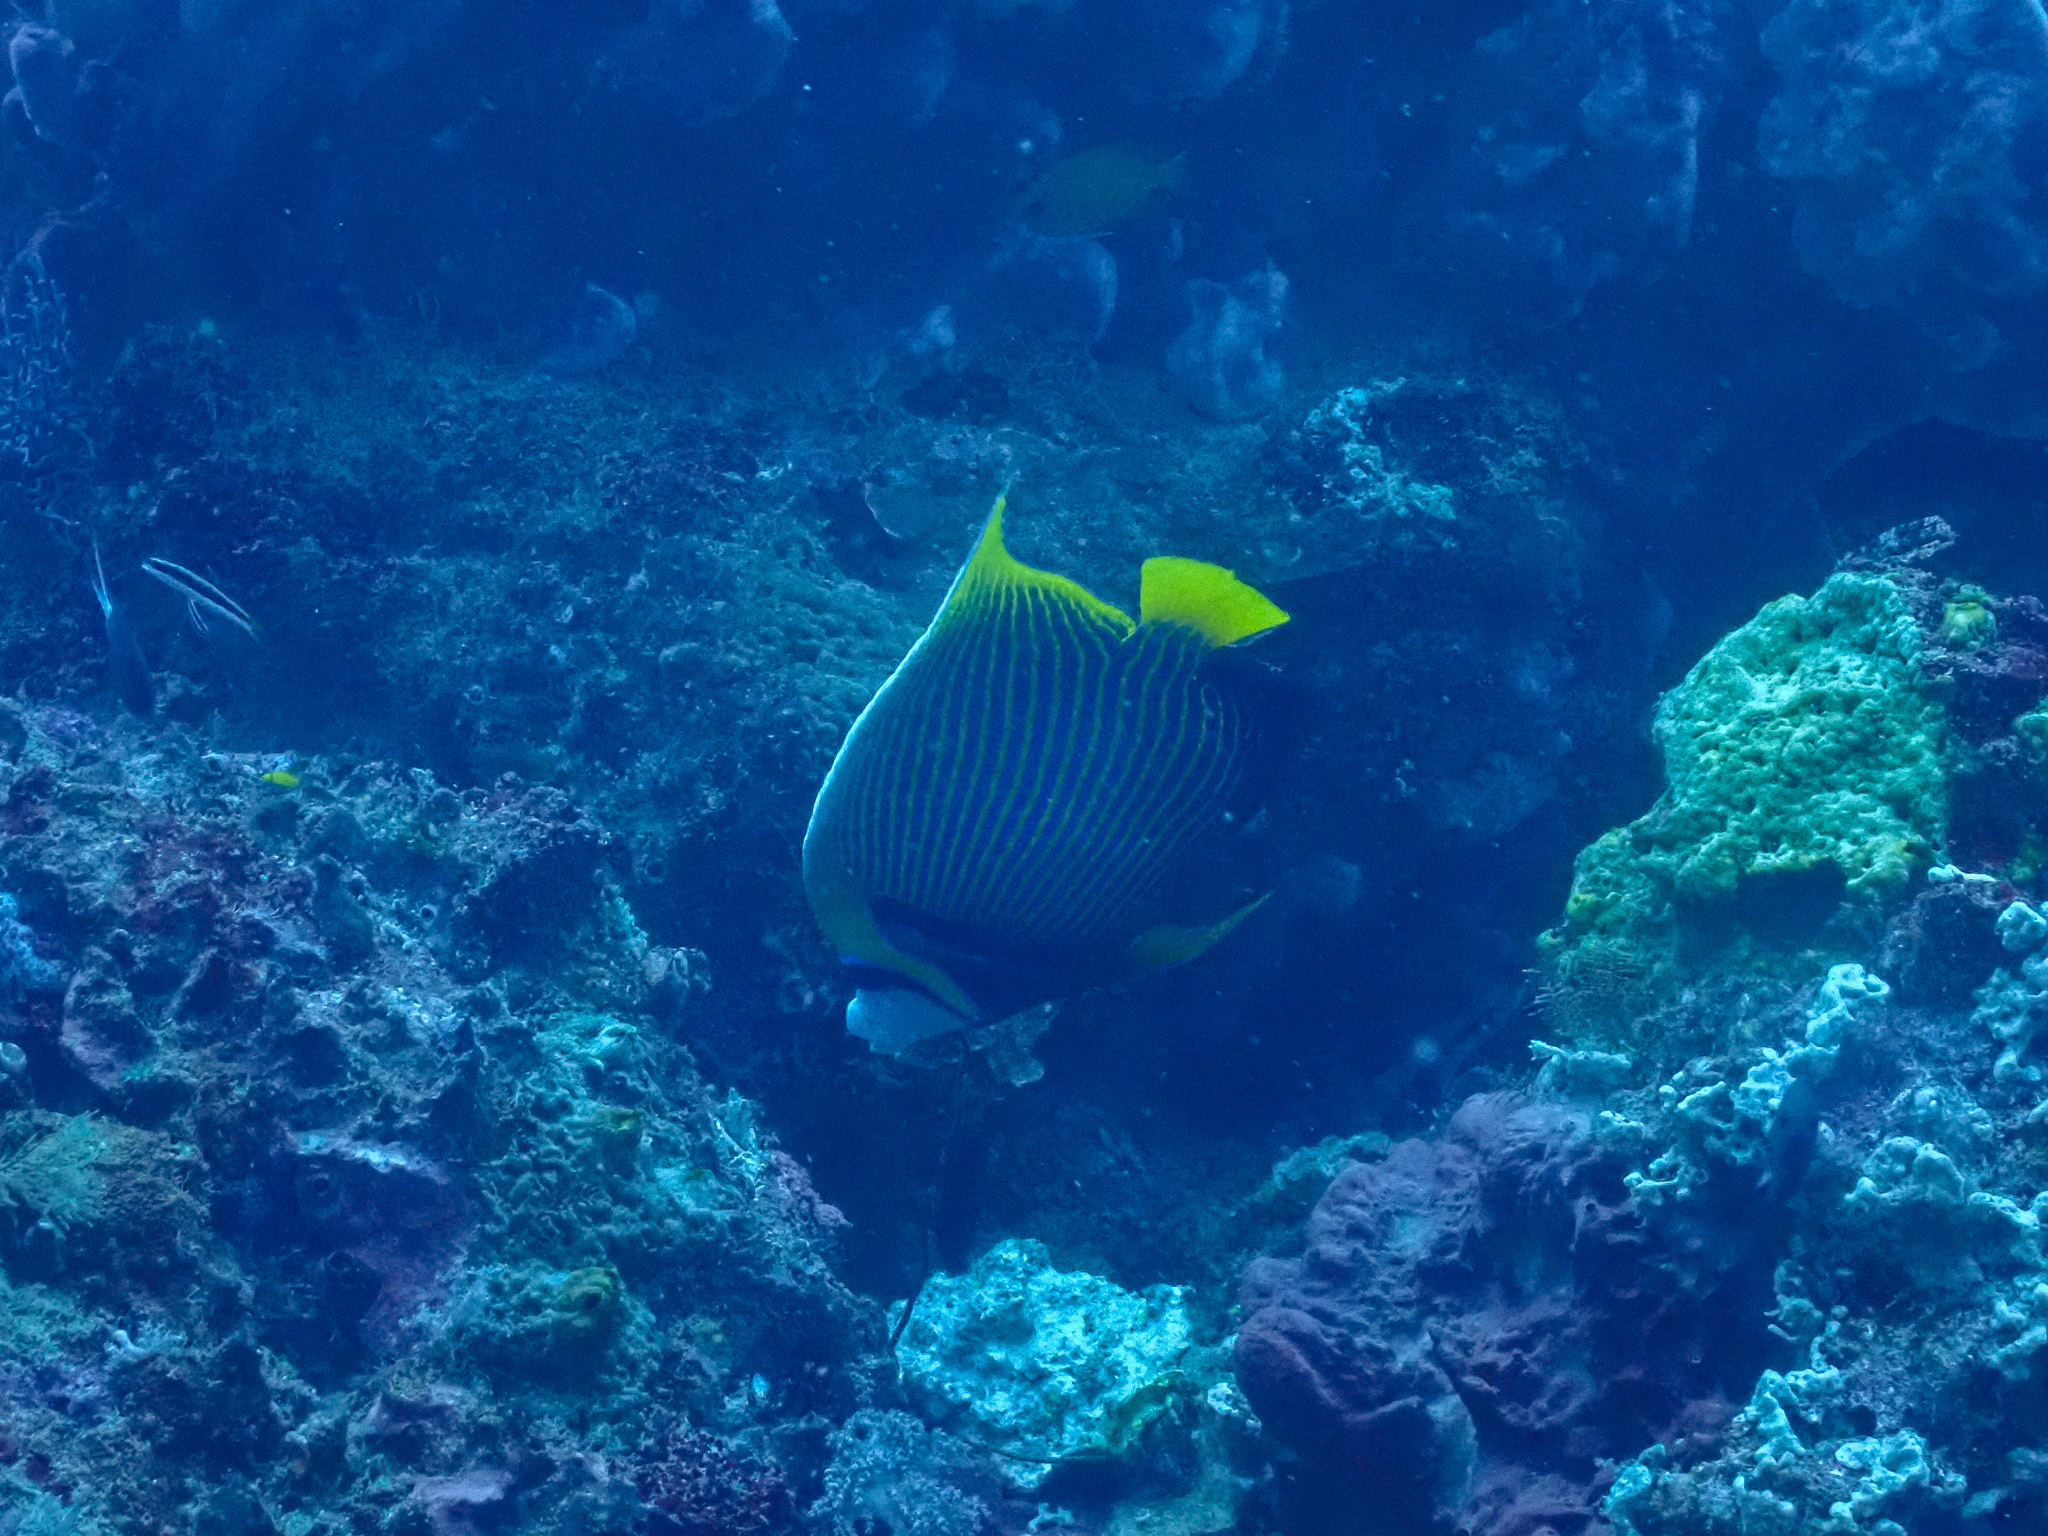
Pomacanthus imperator (Emperor Angelfish)